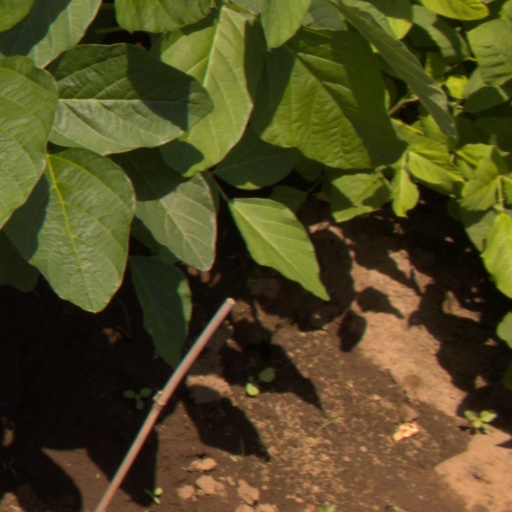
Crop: soybean